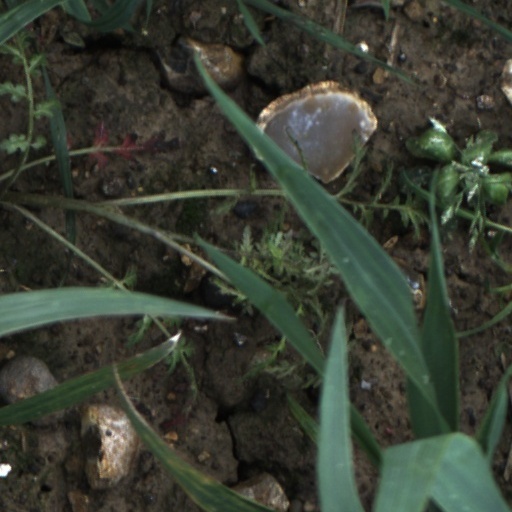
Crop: wheat